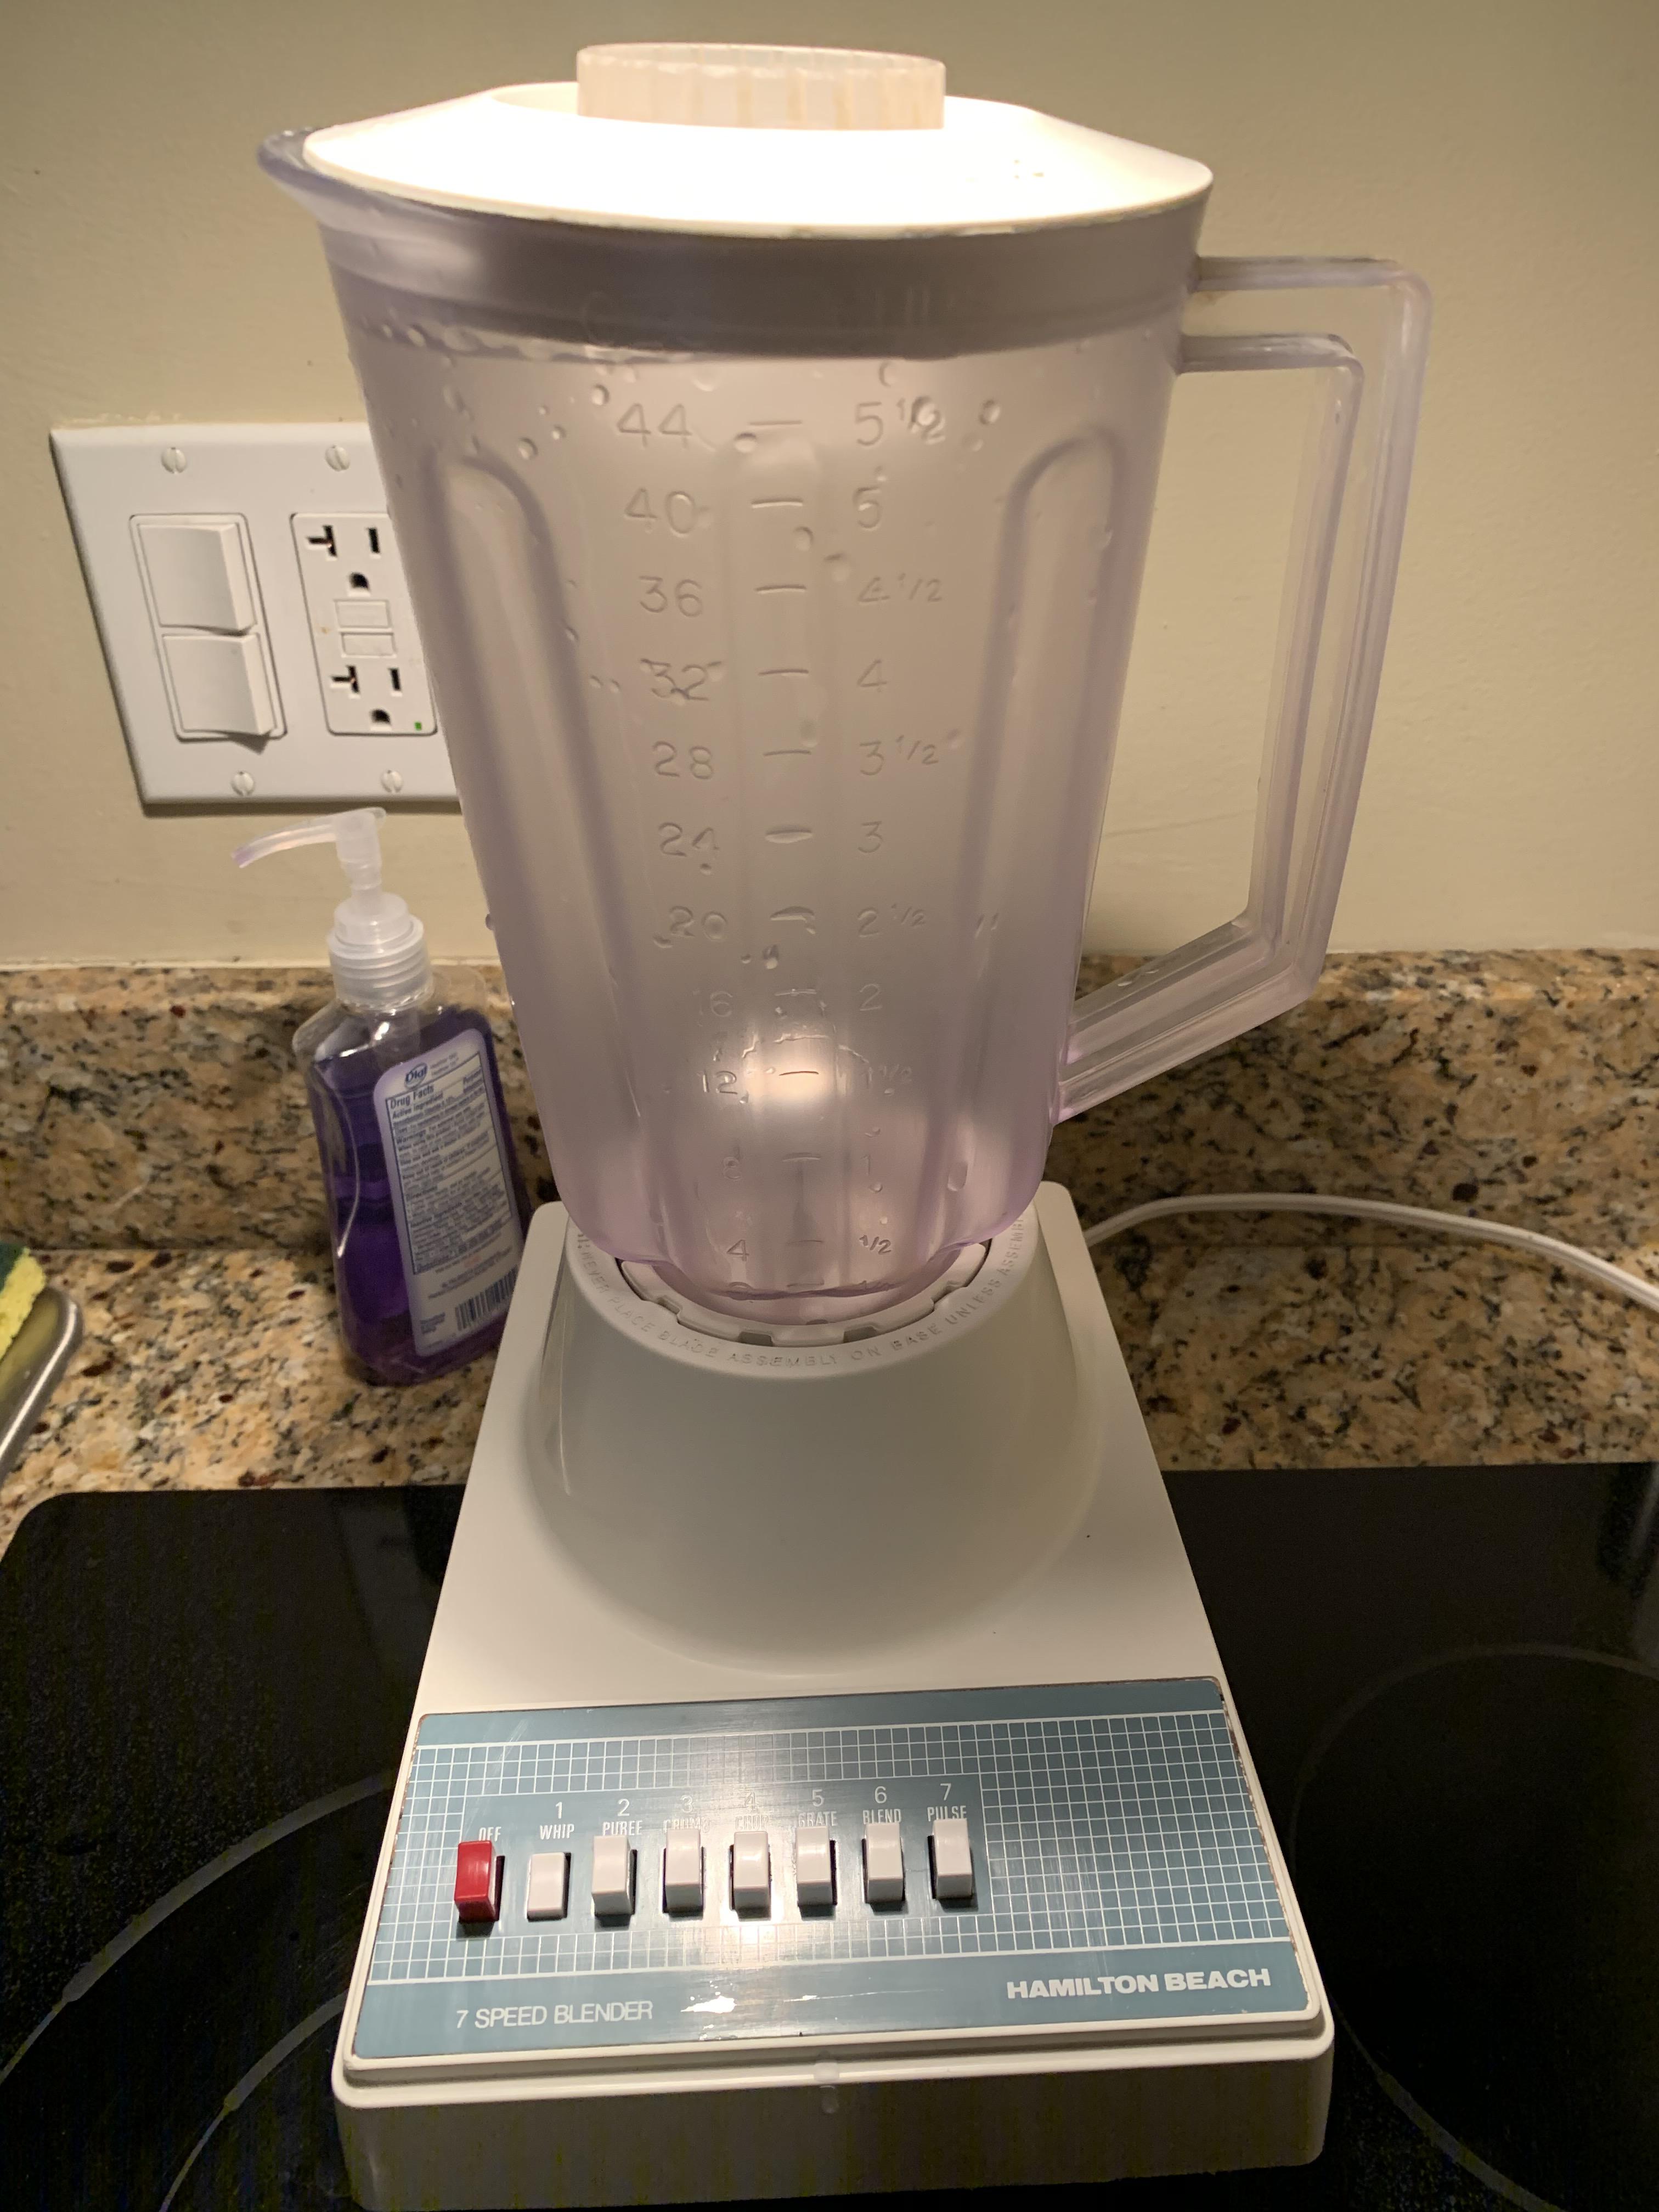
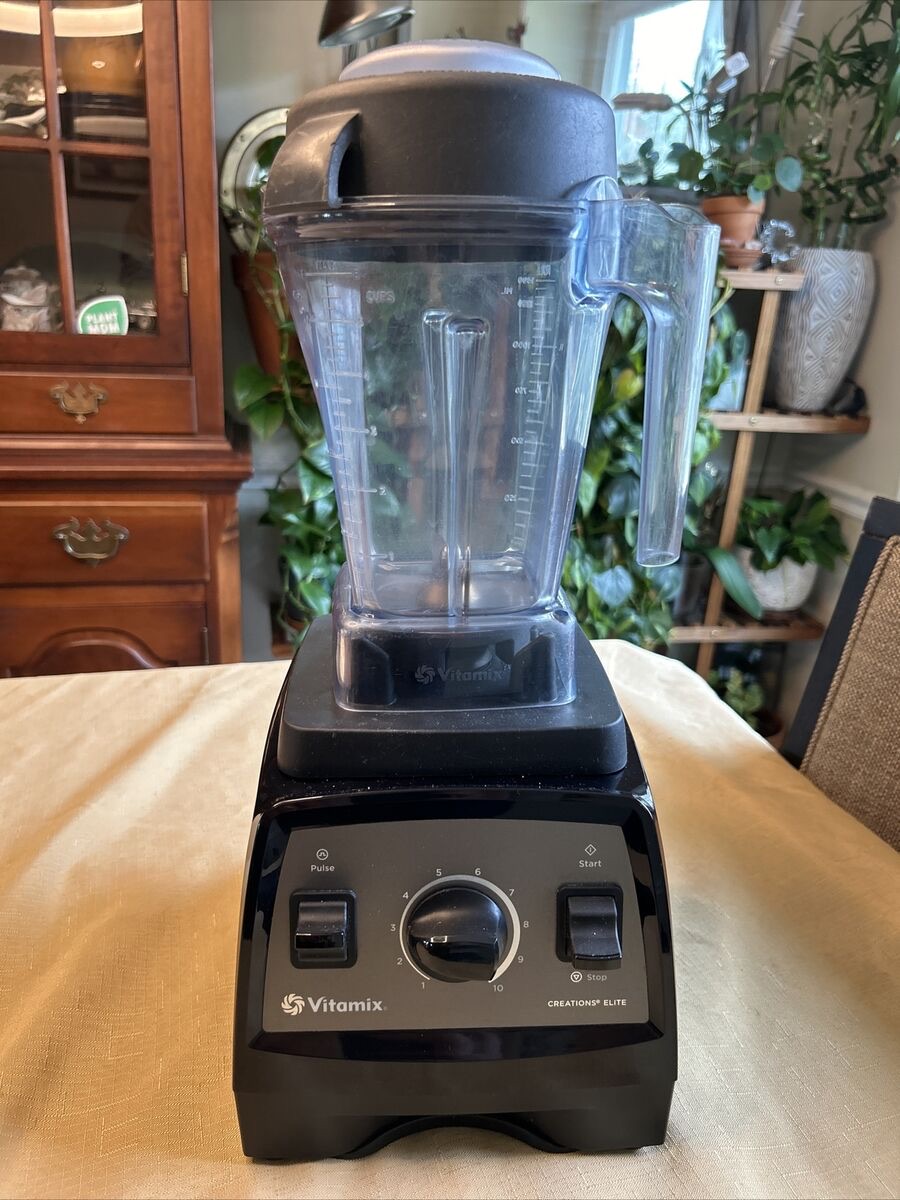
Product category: items_blender
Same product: no